Givat Haim

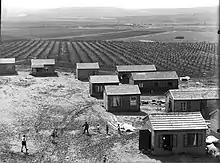
Givat Haim, 1935

Givat Haim was a kibbutz located around five kilometres south of Hadera in Israel. It split along ideological lines in 1952, creating two new kibbutzim, Givat Haim (Meuhad) and Givat Haim (Ihud).